Two-nation theory

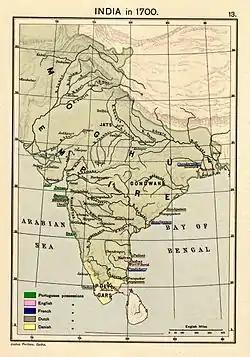
The Mughal Empire in 1700

Pakistani historians such as Ishtiaq Hussain Qureshi base the two-nation theory on the distinctiveness of medieval Indo-Muslim culture or civilization. It is described that by assimilating many aspects of Indian culture in customs, social manners, architecture, painting and music, the Muslims of India established a new distinct Indo-Muslim culture or civilization, which not only maintained its separate identity from other Muslim peoples such as the Arabs and the Persians, etc., but also simultaneously maintained the distinctiveness of this new culture from the former Hindu India by being essentially Indo-Persian in character. This is seen as a conscious decision of the Muslims of India. According to Qureshi, the distinctiveness of Muslim India could only be maintained by the political domination of the Muslims over the Hindus. Any sharing of political power with the Hindus was considered dangerous and the first step towards the political abdication of the Indian Muslims.